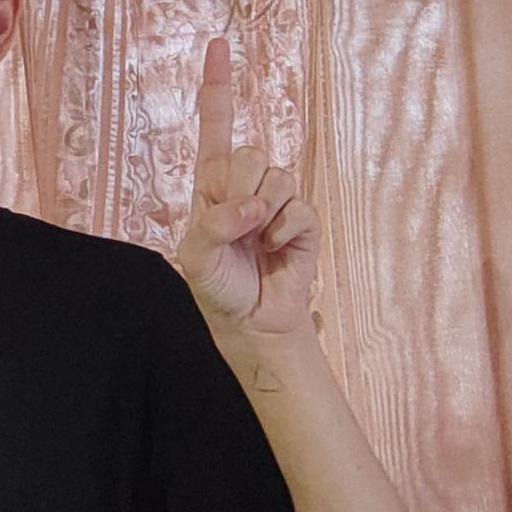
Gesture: one